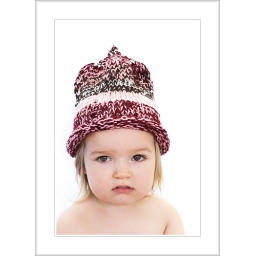
Aylish had fun playing with our hat collection in front of a white sheet for me today.